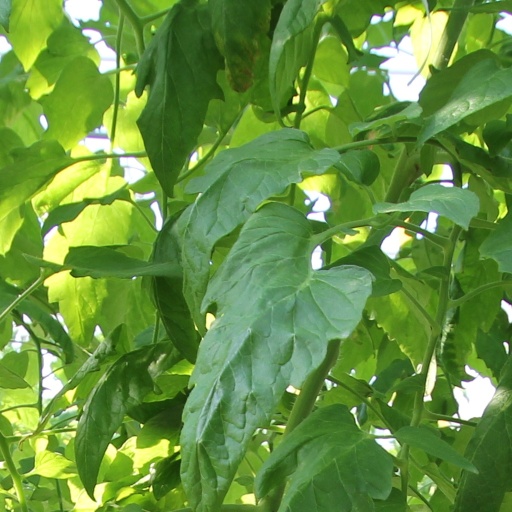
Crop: tomato